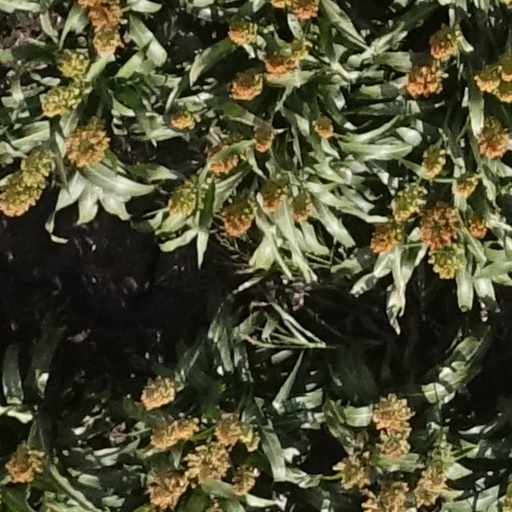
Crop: sorghum